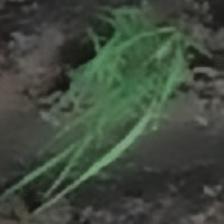
Label: single